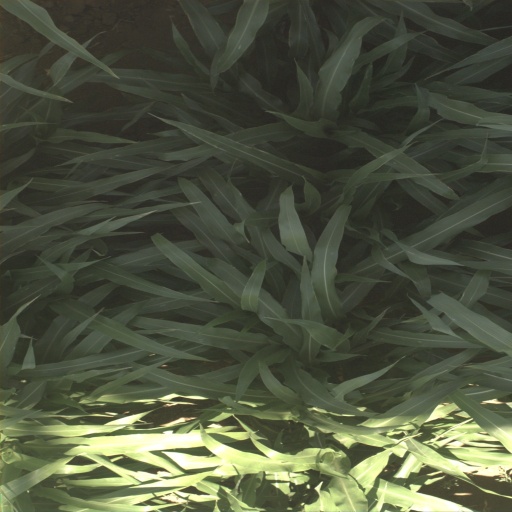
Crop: sorghum